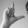
ASL letter: L